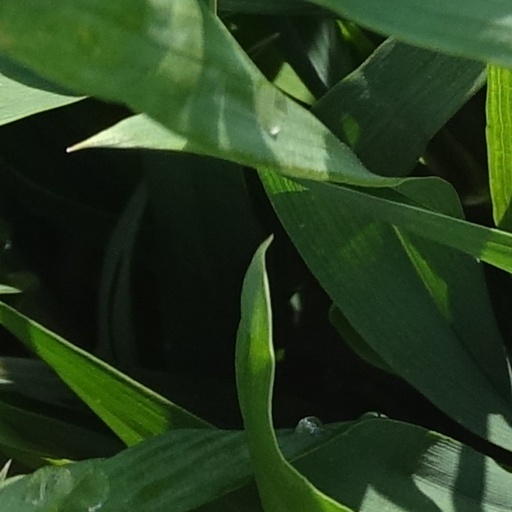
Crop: wheat